Describe the emotion expressed in this image:  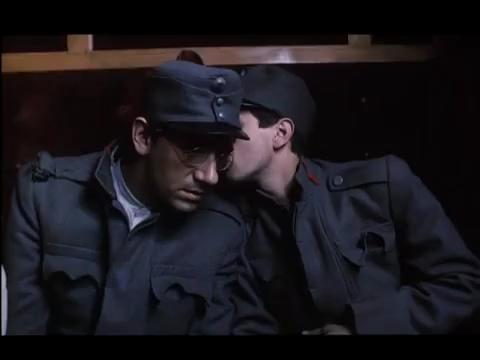
This person displays Suffering, valence and arousal with high intensity.